Theater (structure)

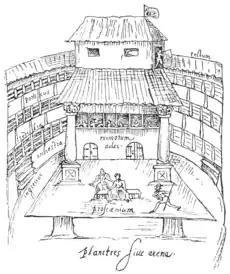
1596 illustration of Swan Theatre, Southwark, London, showing round structure

The Romans copied the Greek style of building, but tended not to be so concerned about the location, being prepared to build walls and terraces instead of looking for a naturally occurring site.